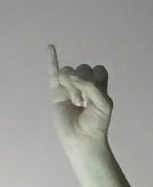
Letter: meem